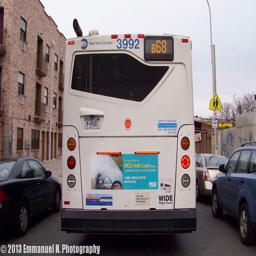
The back end of a large city bus.
A bus drives away from the observer in an urban setting.
A New York city bus driving on a street
There is the back of a bus driving down the road.
The bus is going down the narrow city road.